Mikhail Mikhailovich Morozov

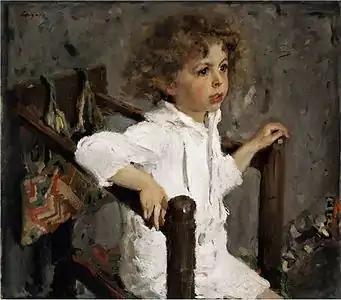
The painting of Mikhail Morozov

Morozov was educated in England; later, he attended Petrograd University. After his studies, he worked at several Russian theaters and also taught English. In 1935, he was made professor at the Institute of Red Professors. He was responsible for teaching Western literature, with an emphasis on William Shakespeare's works. He was a leader in scholarly societies devoted to Shakespeare and organized his first annual conference on the English dramatist in 1939.